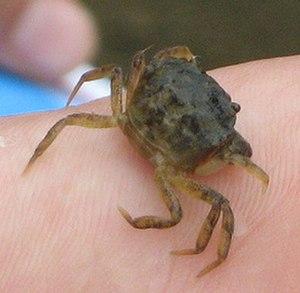
Crabe de boue (Dyspanopeus sayi) pris dans la rivière Kouchibouguacis.
Le parc national de Kouchibouguac est un parc national situé sur la côte est de la province du Nouveau-Brunswick au Canada, à environ 110 kilomètres au nord de Moncton. Le parc a une superficie de 239 km² et protège un ensemble d'îles barrières, de dunes, de forêts, de barachois et de marais salés.
Les Panopeidae sont une famille de crabes du groupe des Xanthoidea. Elle comprend près de 100 espèces actuelles.
Dyspanopeus sayi est une espèce de crabes de la famille des Panopeidae.